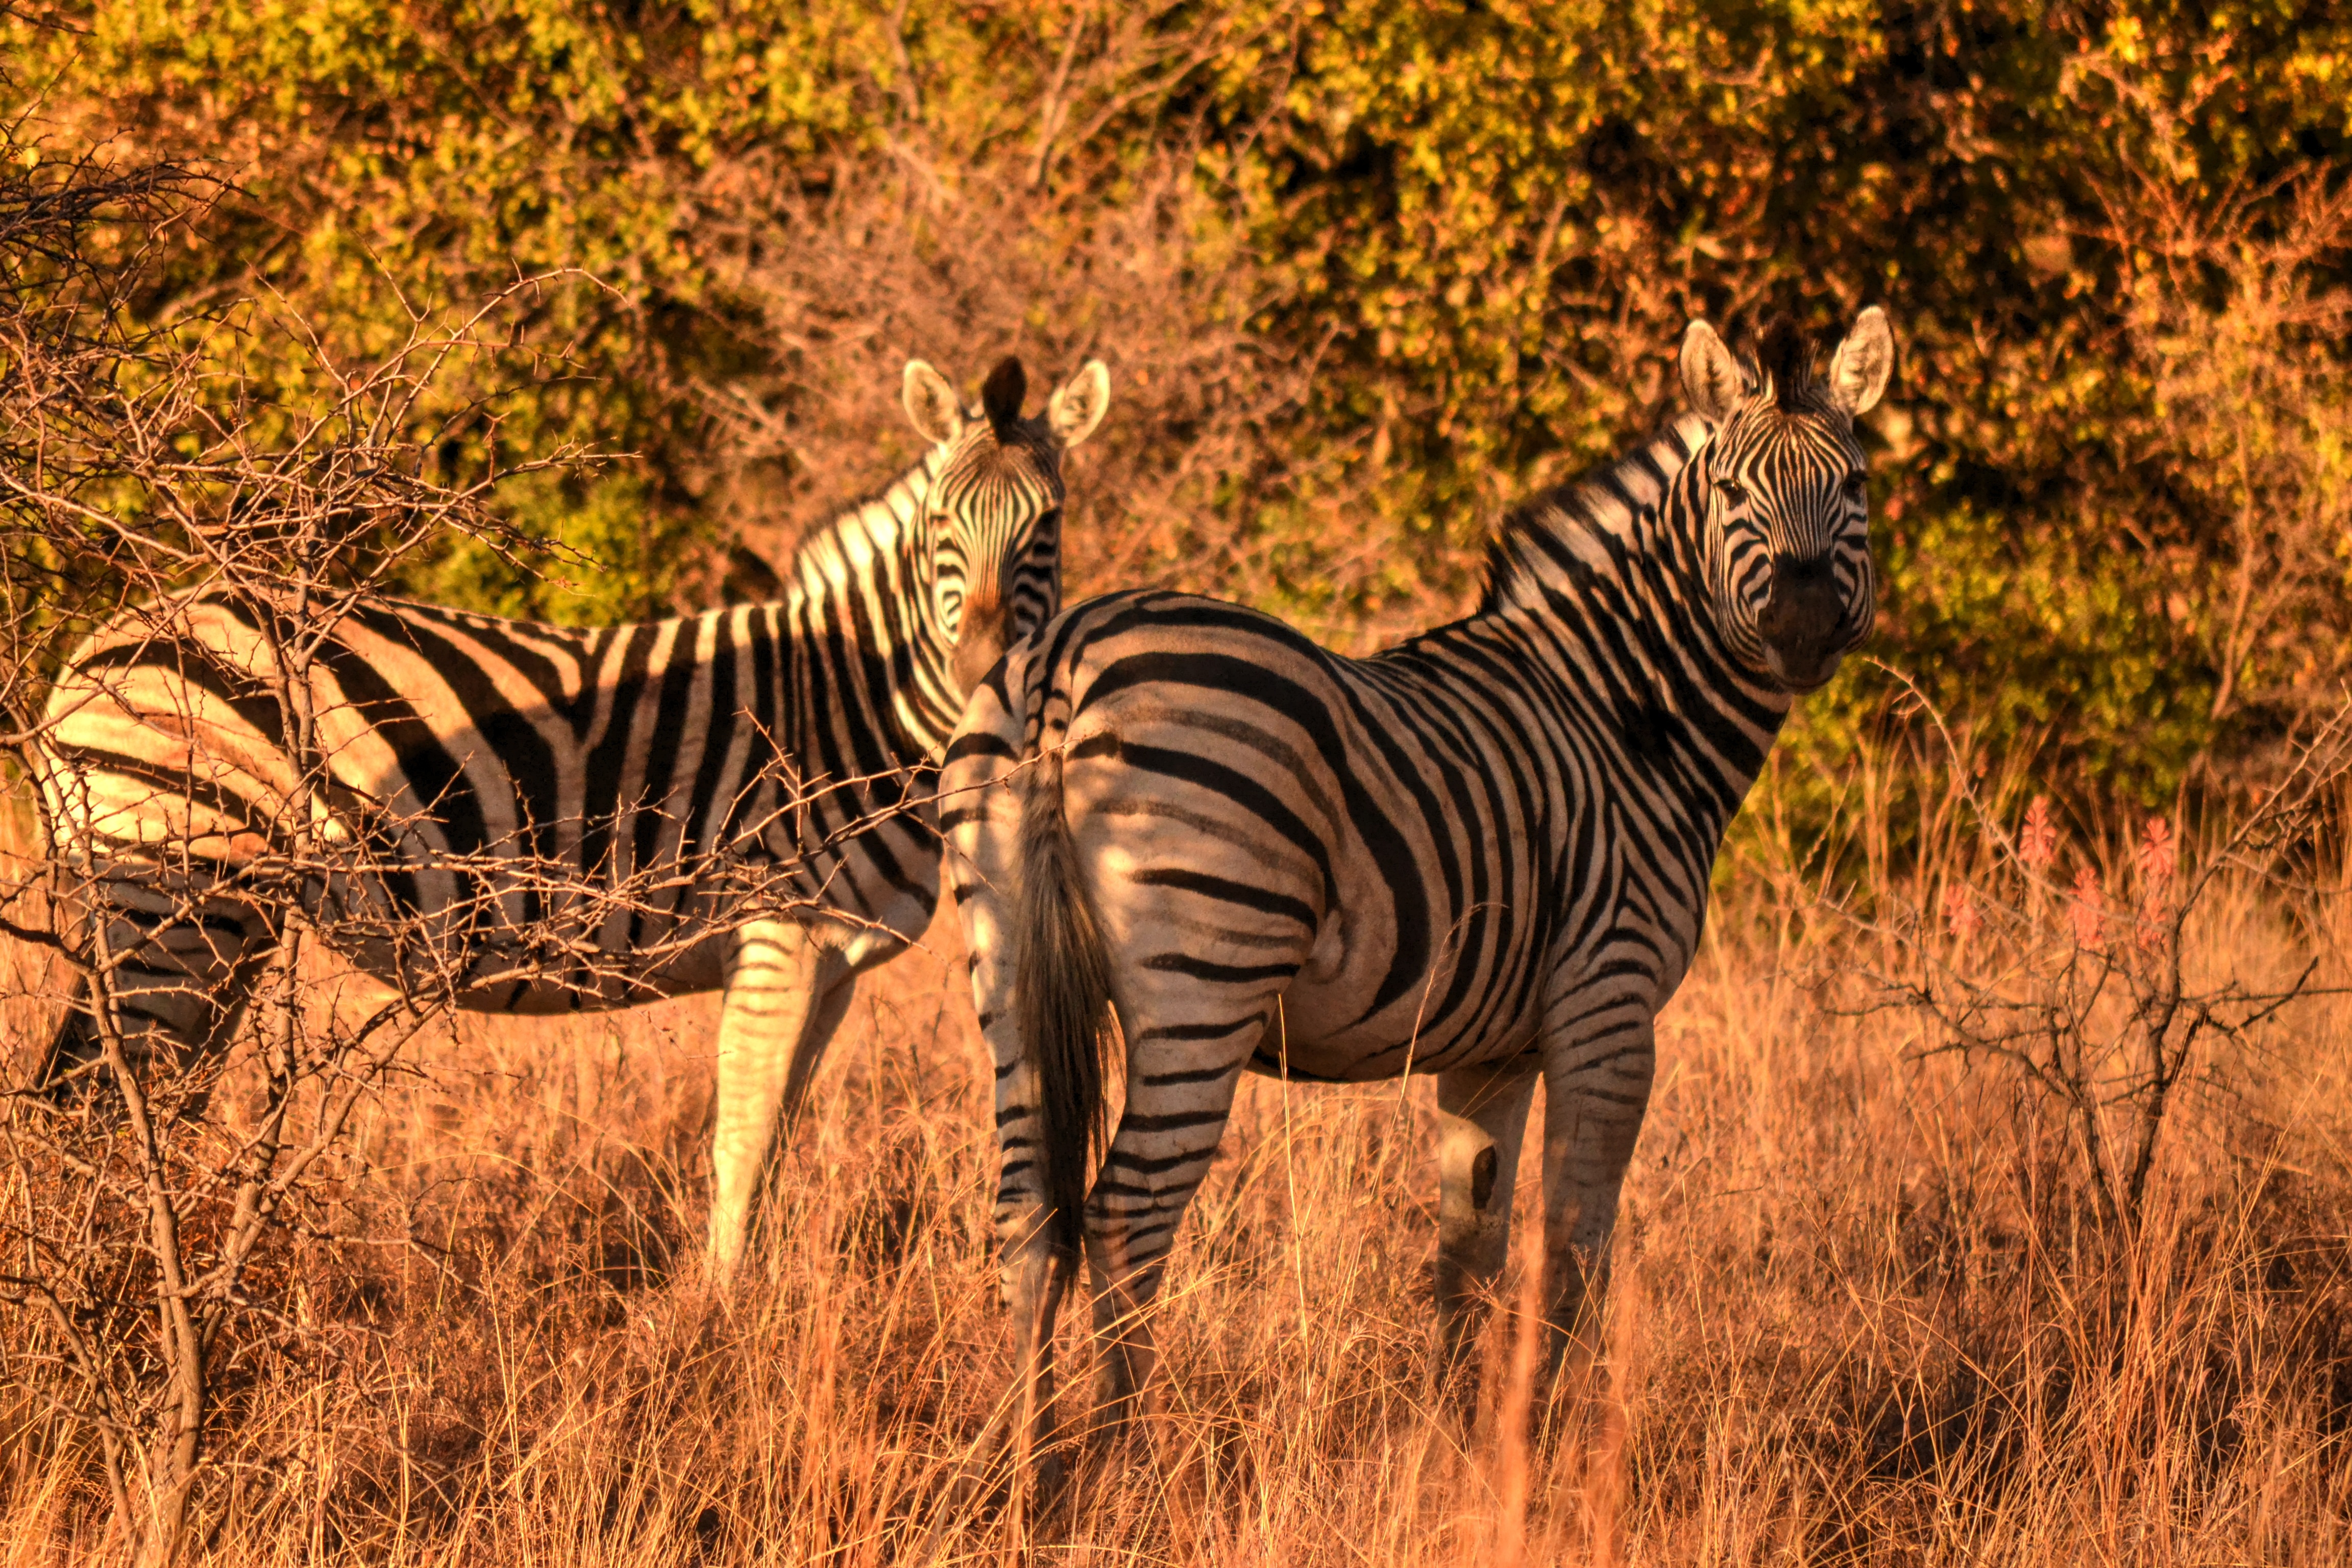
prairie, adventure, wildlife, mammal, fauna, savanna, zebra, wild life, grassland, safari, zebras, africa sun, horse like mammal, mustang horse